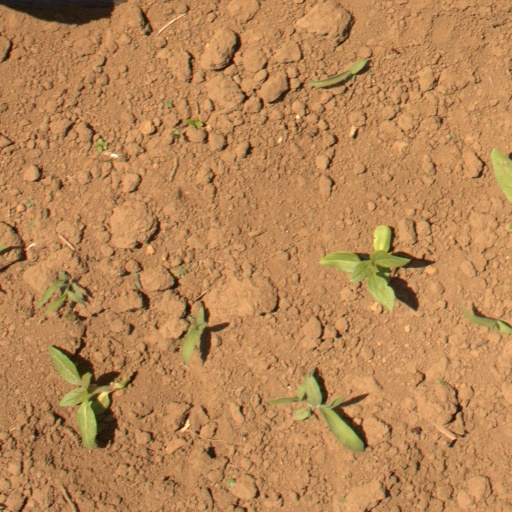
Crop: Jerusalem artichoke